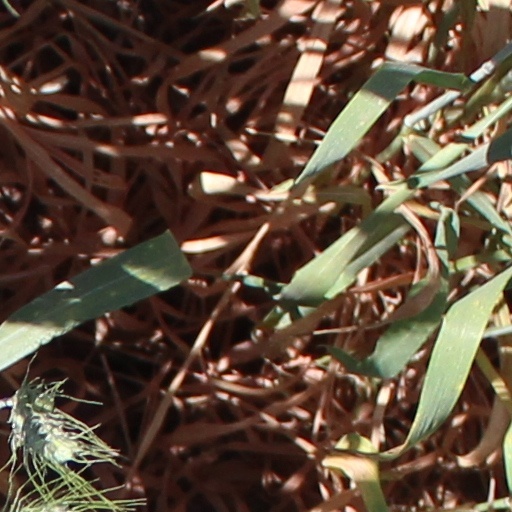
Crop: wheat